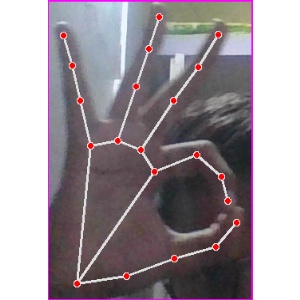
अक्षर: ण